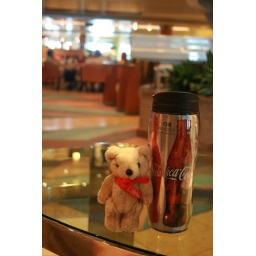
James' bear LB at home in a bar